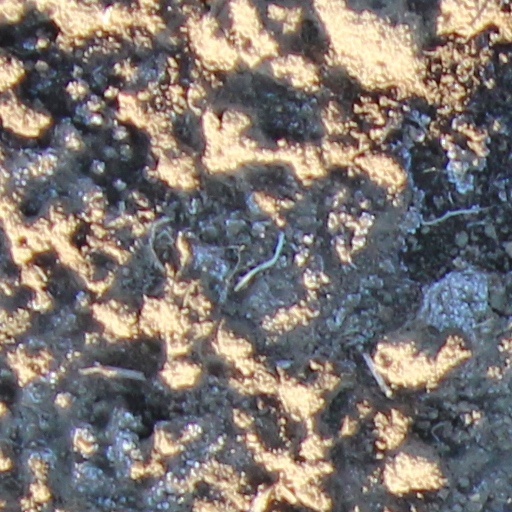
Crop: wheat